Mosul Dam

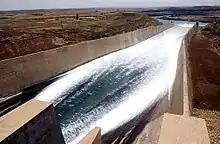
Chute spillway with ski jump section to dissipate the energy of the rushing water

In early April 2003, following the invasion of Iraq by a US-led coalition, military intelligence had developed several scenarios, including one in which Iraqi forces would have wired the dam for detonation. This would release the wall of water, to reach Mosul in about two hours. Subsequent investigation found nearly 500 dam workers to still be at work nearly a month after pay had stopped being distributed.